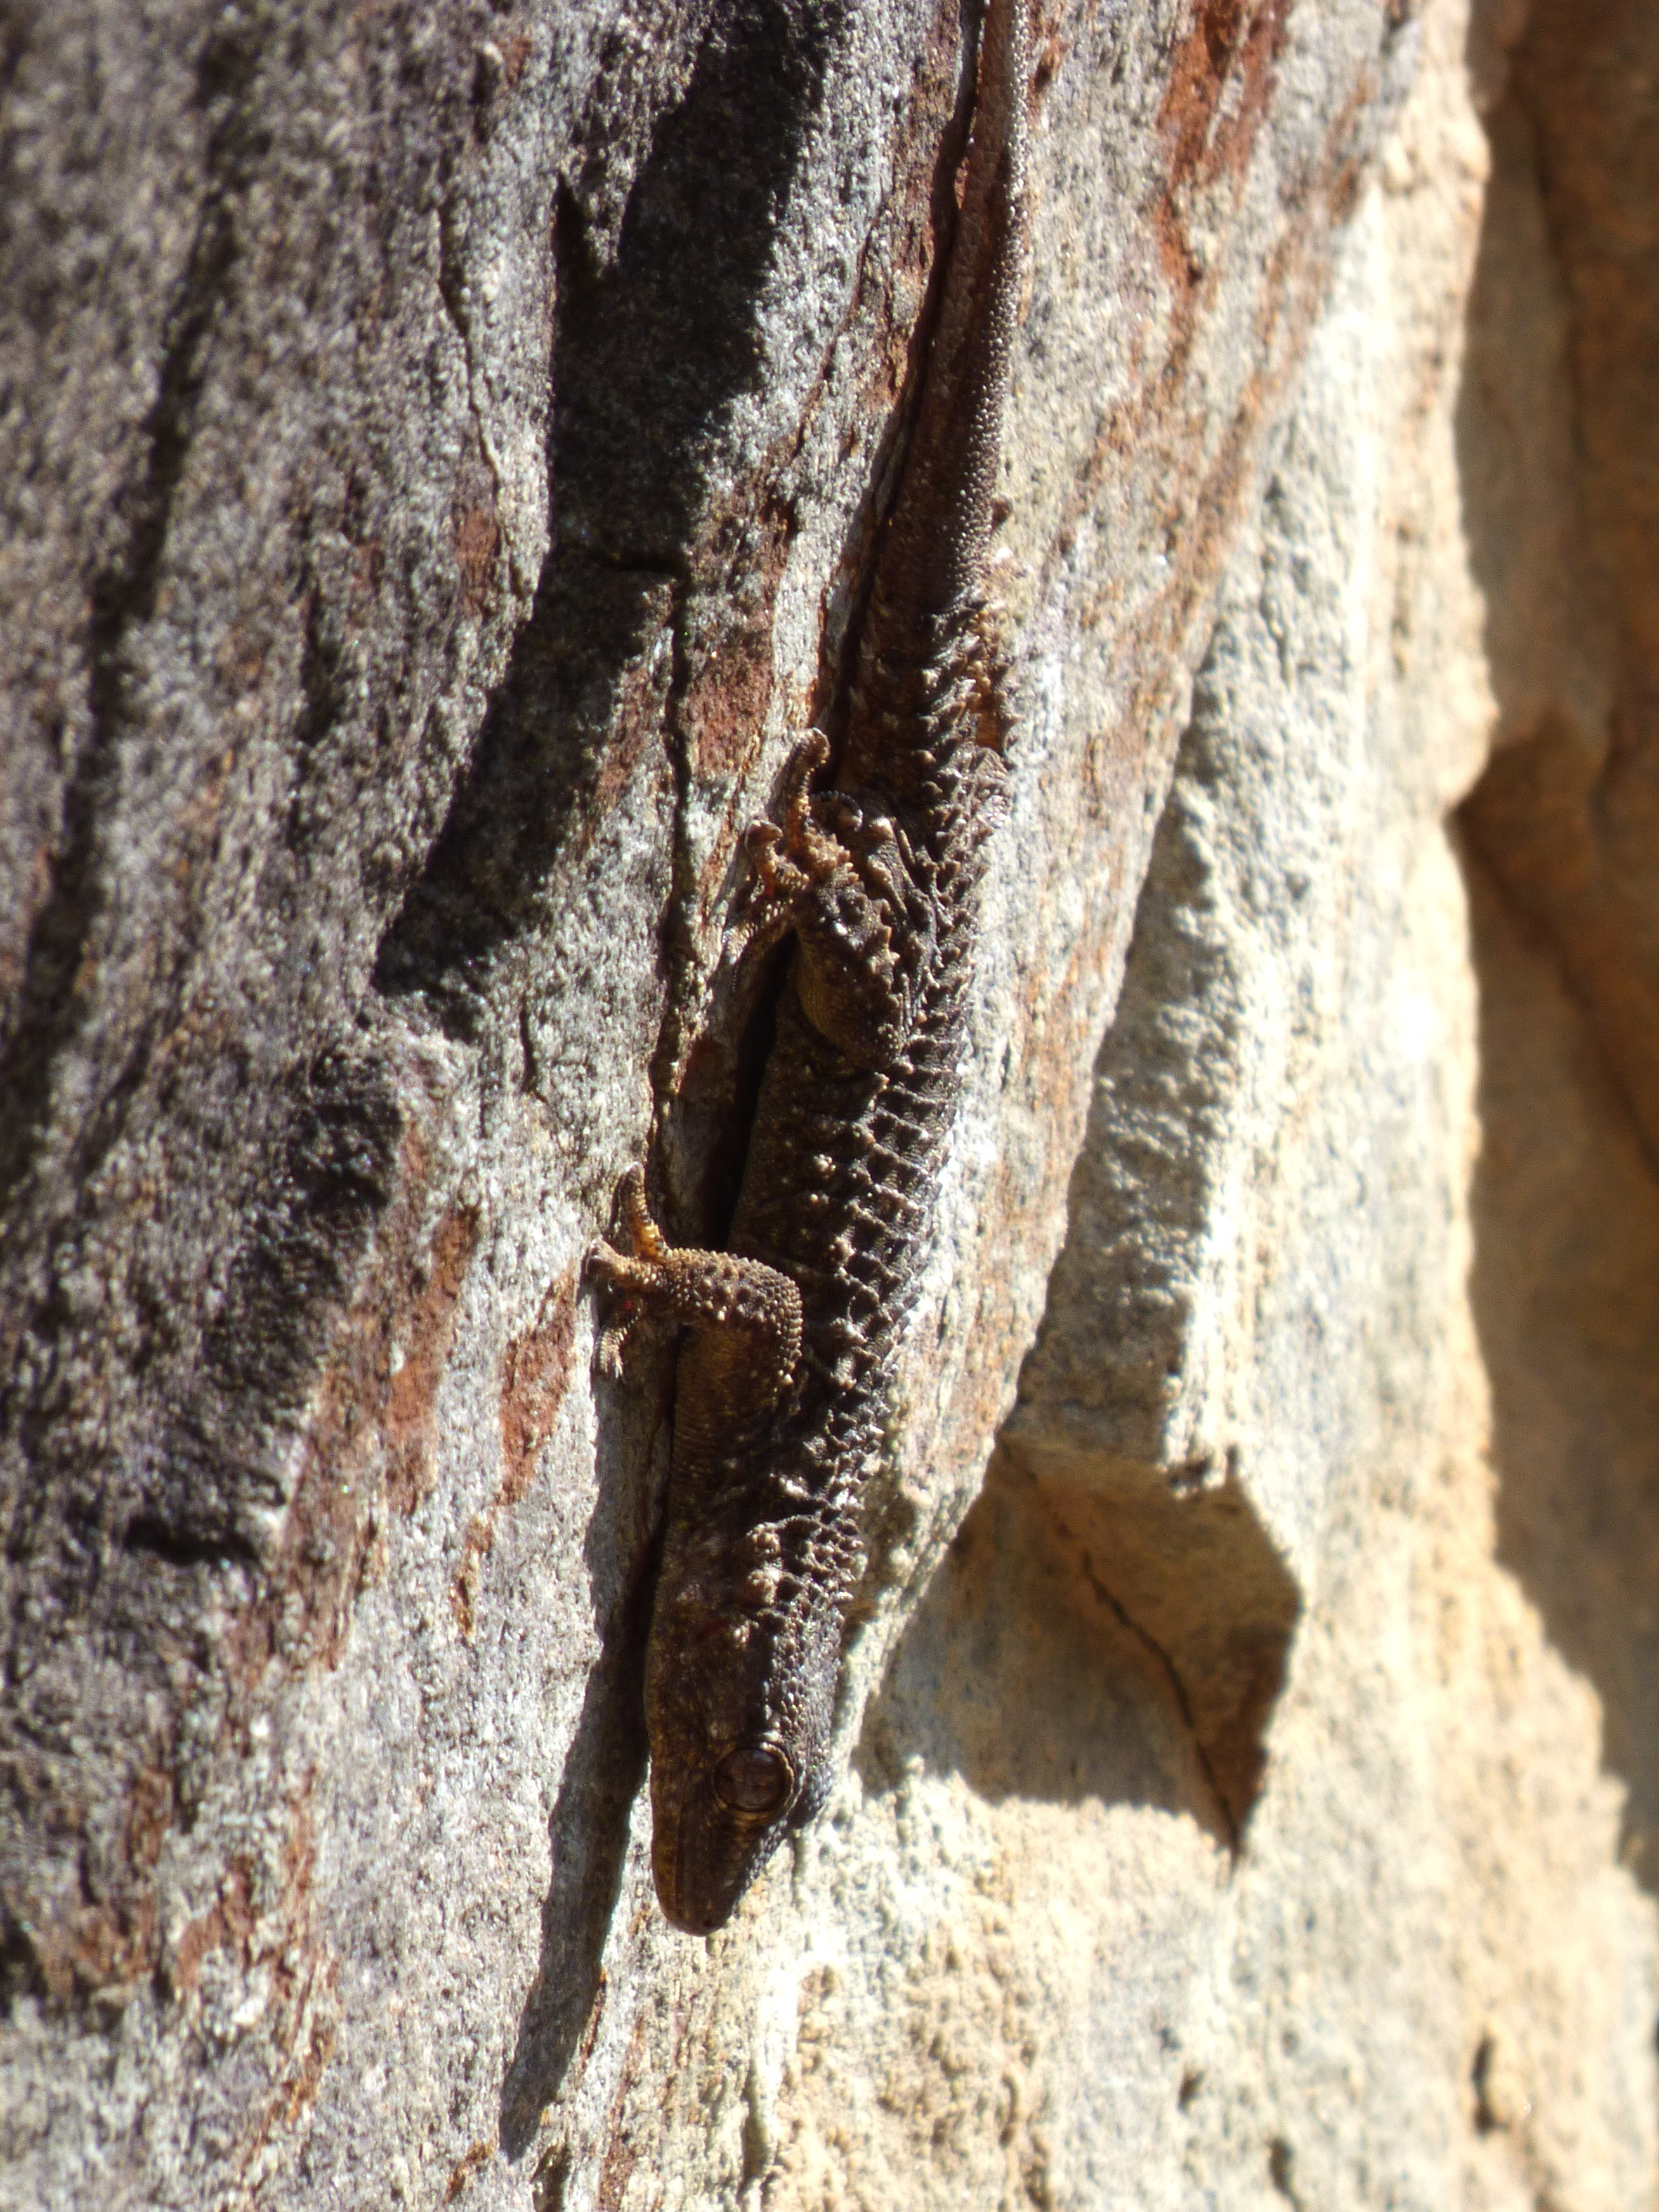
rock, wildlife, insect, soil, reptile, fauna, lizard, invertebrate, gecko, dragon, scaled reptile, camouflage texture